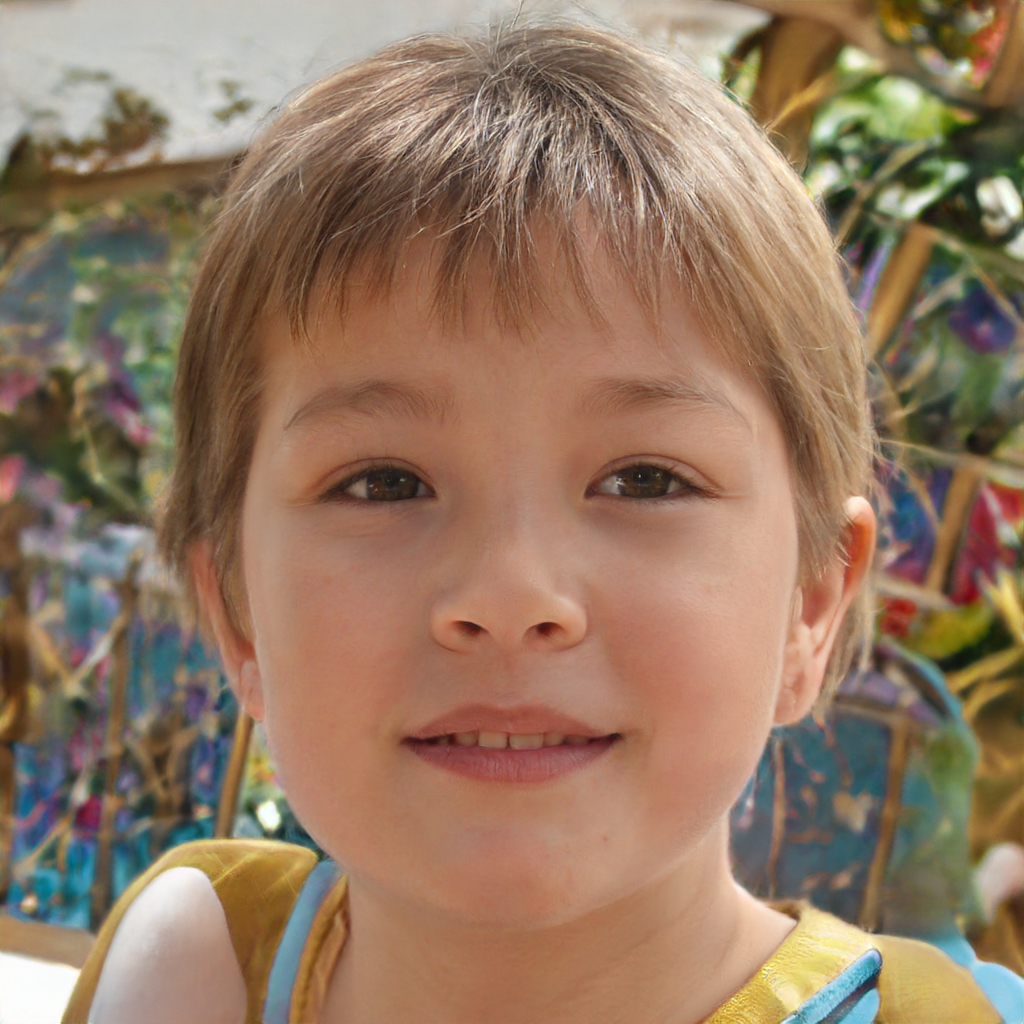
Portrait style: Real Portrait